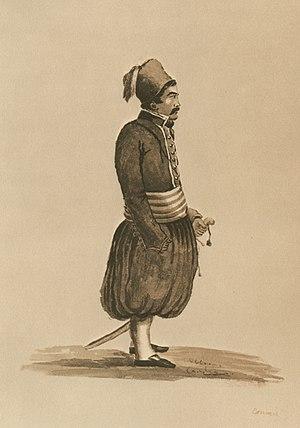
Pierre Peytier - Jean Pierre Eugène Félicien Peytier, parfois appelé Eugène Peytier - est un militaire, géographe, ingénieur cartographe et dessinateur-peintre français né le 15 octobre 1793 à Genestelle en Ardèche, et mort en 1864.